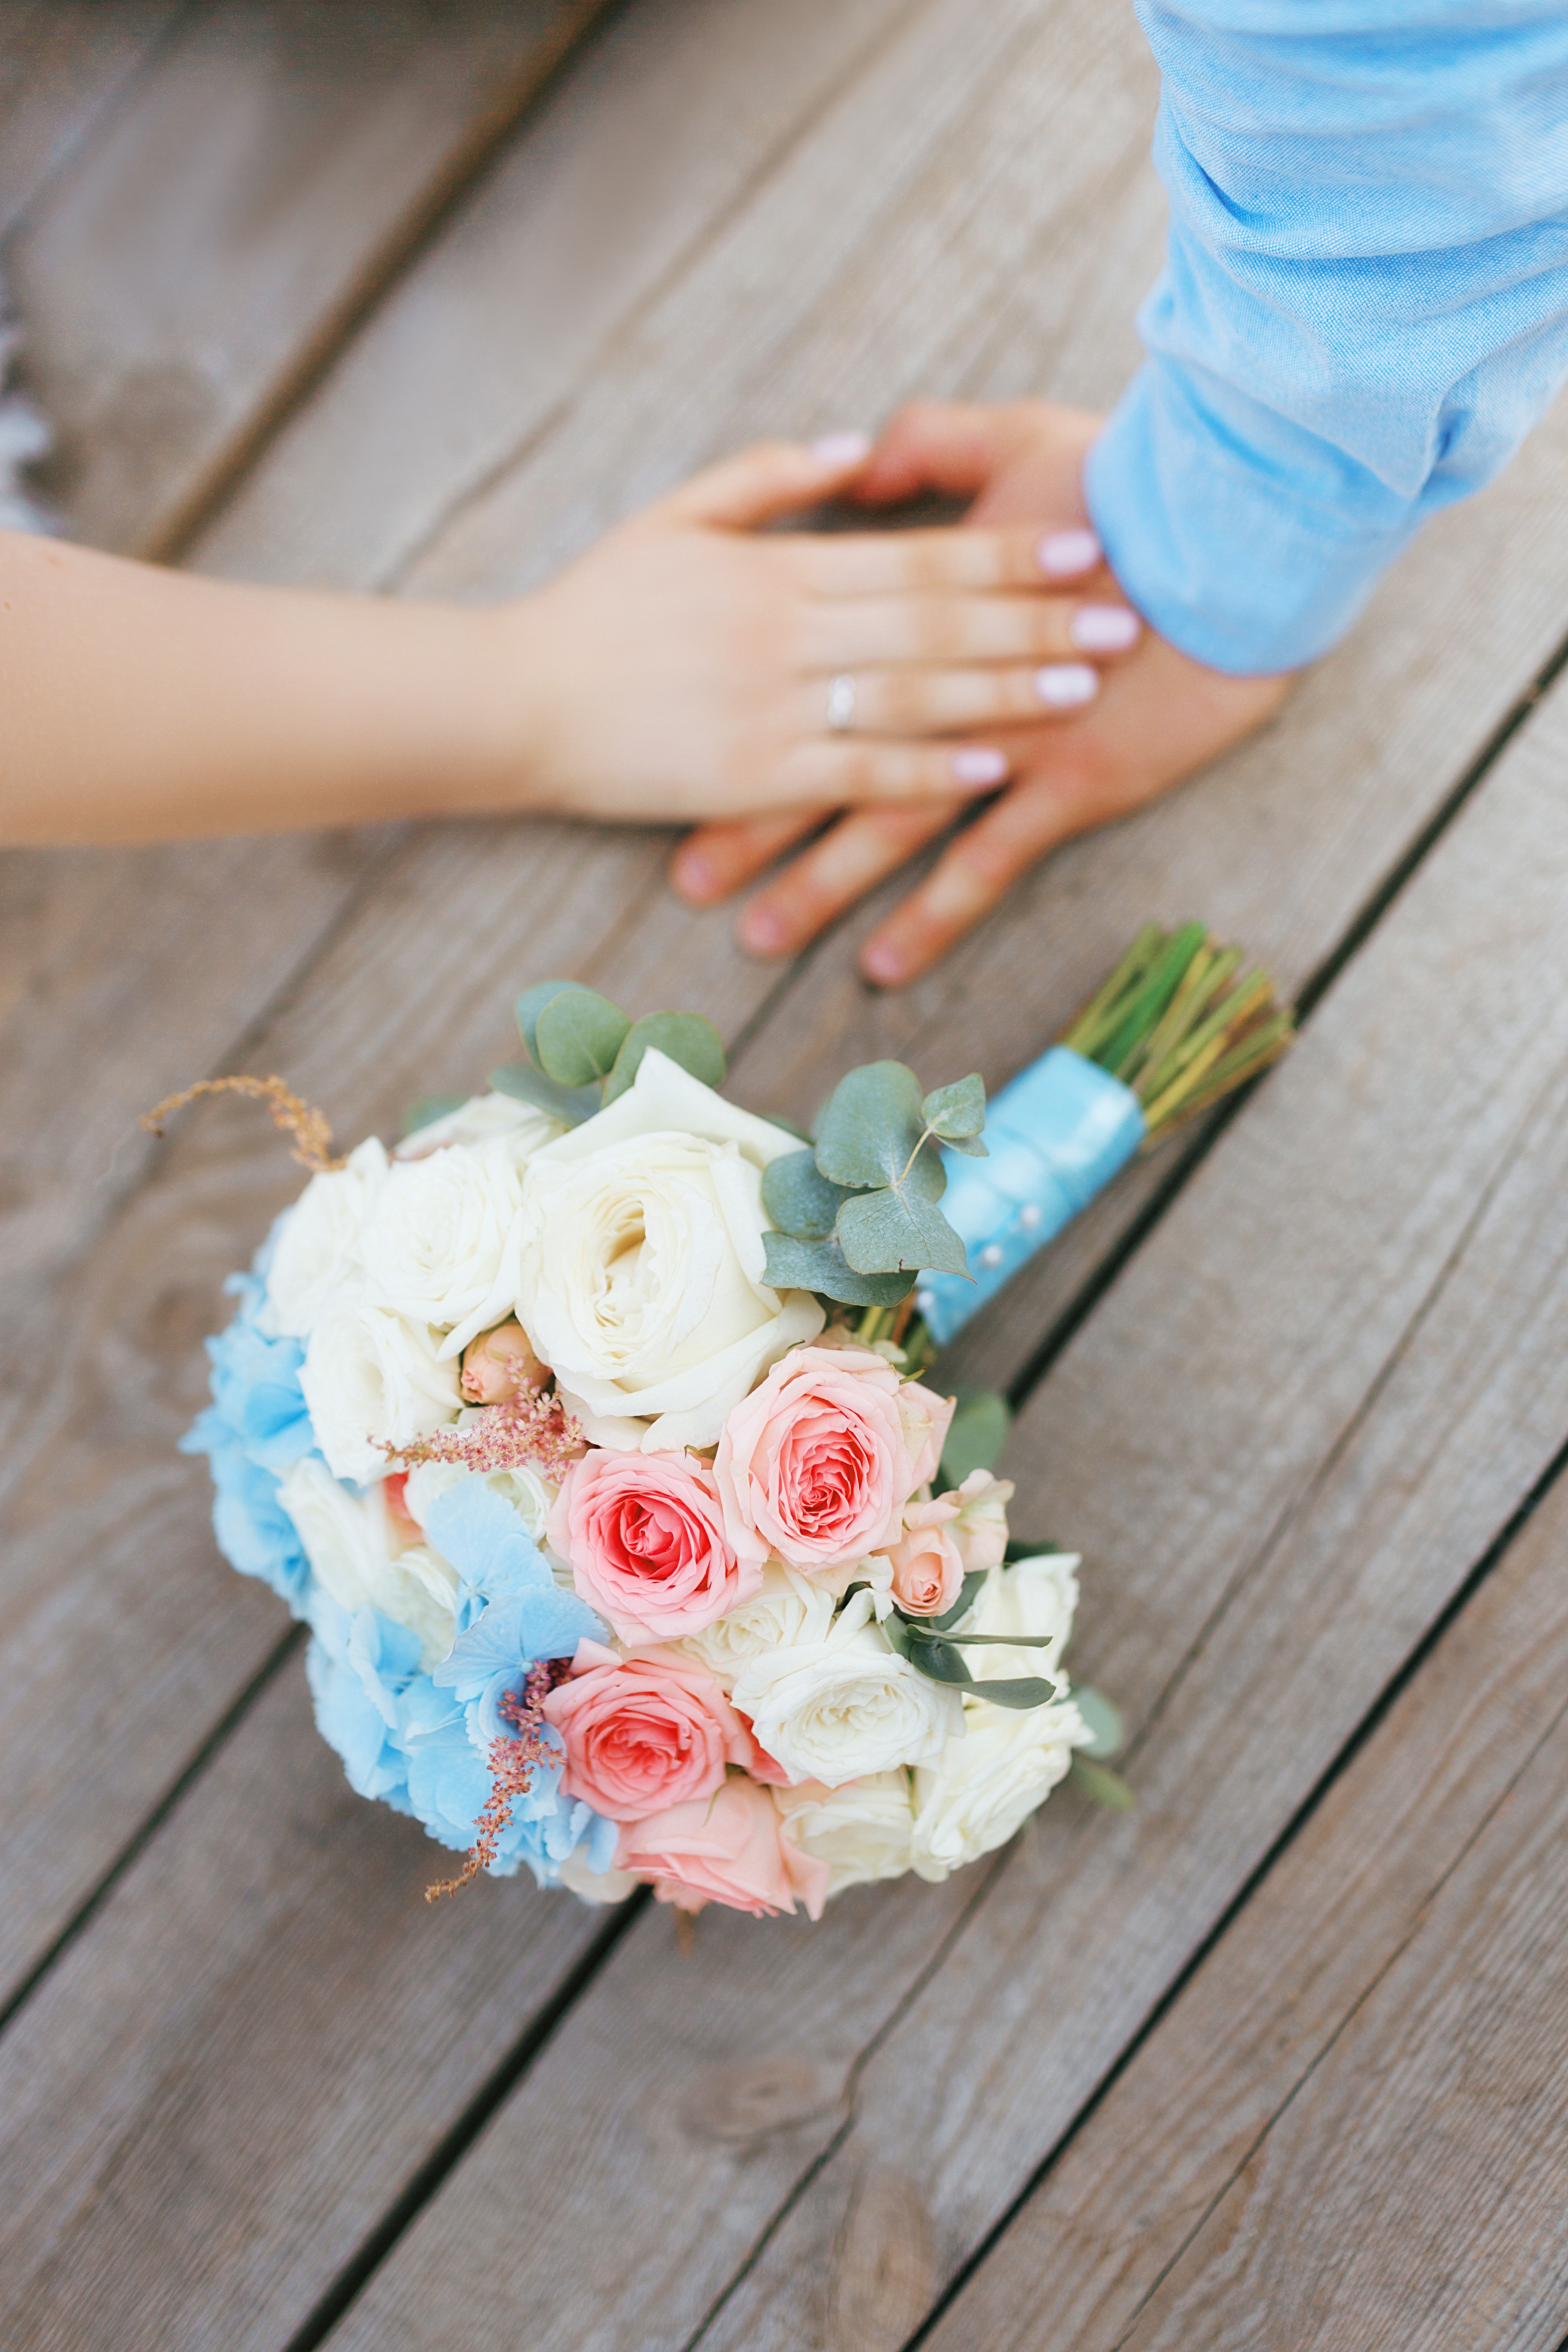
nature, flower, petal, cute, love, young, couple, romance, two, wedding, bride, marriage, just married, family, ceremony, dress, happiness, relationship, beauty, joy, sweethearts, bridal bouquet, the groom, flower bouquet, floral design, flower arranging